Tim Tebow

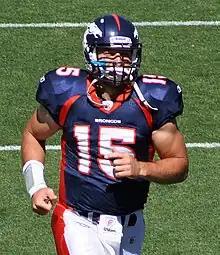
Tebow during warm-ups with the Denver Broncos at Sports Authority Field at Mile High in 2010

On October 31, 2009, while playing against Georgia, Tebow ran for his 50th and 51st rushing touchdowns, breaking the SEC career record previously held by former Georgia running back Herschel Walker. His penultimate collegiate game, the 2009 SEC Championship, saw him once again facing the University of Alabama. Tebow threw for 245 yards and a touchdown and led the team with 63 yards rushing, but the Gators fell 32–13 and lost their chance to play for a second consecutive national title. Florida beat Cincinnati 51–24 in the 2010 Sugar Bowl the following January. In what was Tebow's last college game, he completed 31-of-35 passes for 482 yards and three touchdowns and accounted for four total touchdowns and 533 yards of total offense, which set a record for a Bowl Championship Series game. He graduated from the University of Florida in December 2009.